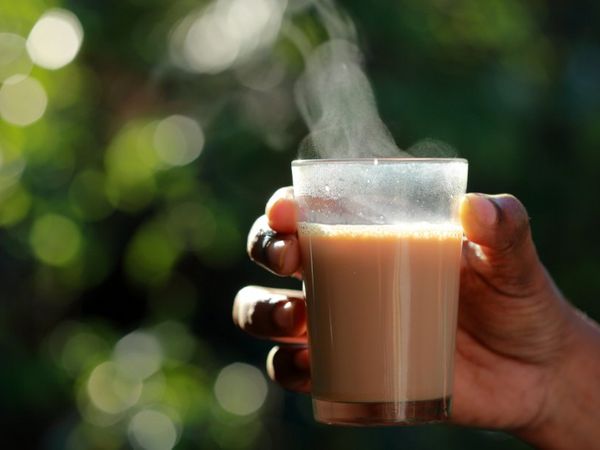
Dish: chai